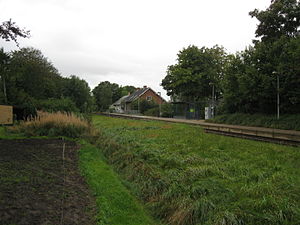
Studsgård Station
Studsgård Station
Studsgård Station
Studsgård Station er en dansk jernbanestation i Studsgård.